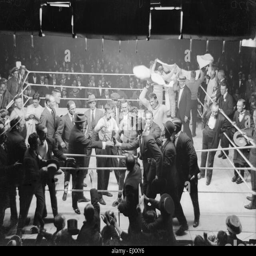
professional boxer celebrates with his supporters